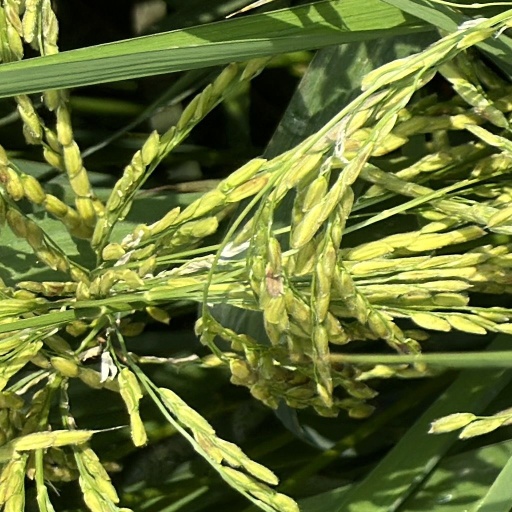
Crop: rice